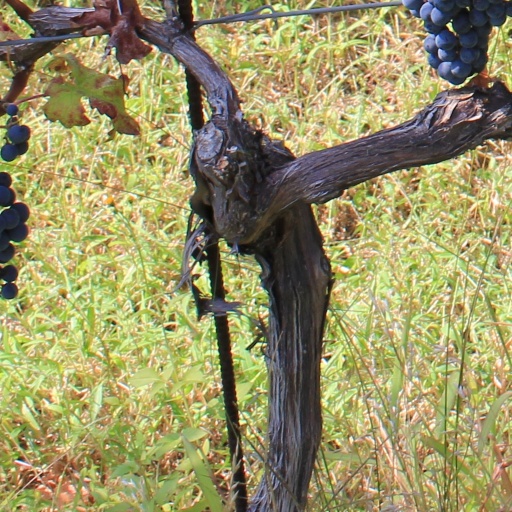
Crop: grape